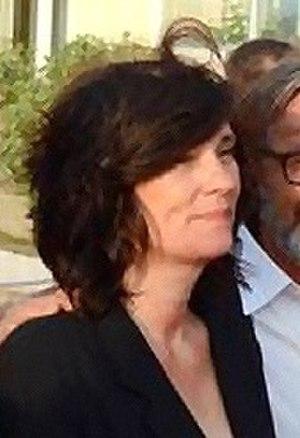
Catherine Corsini au festival du film de Cabourg
Catherine Corsini, née le 18 mai 1956 à Dreux, est une réalisatrice, scénariste et actrice française.